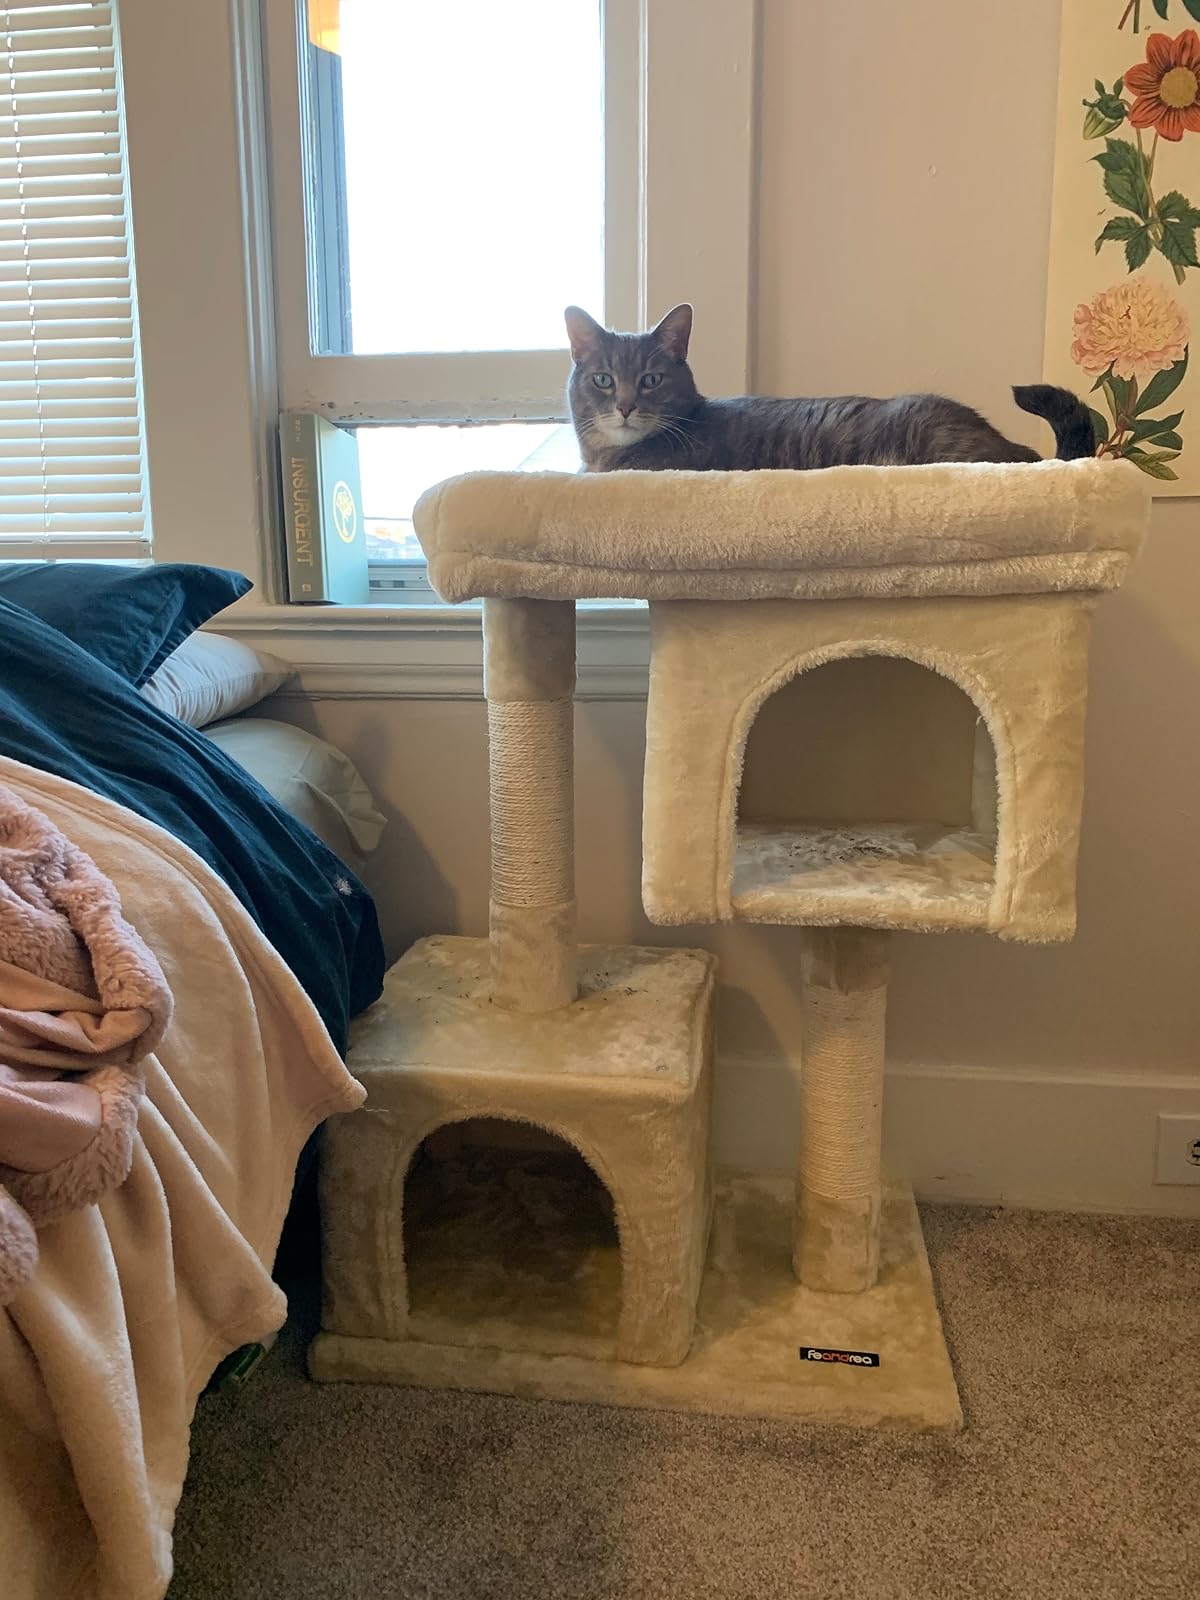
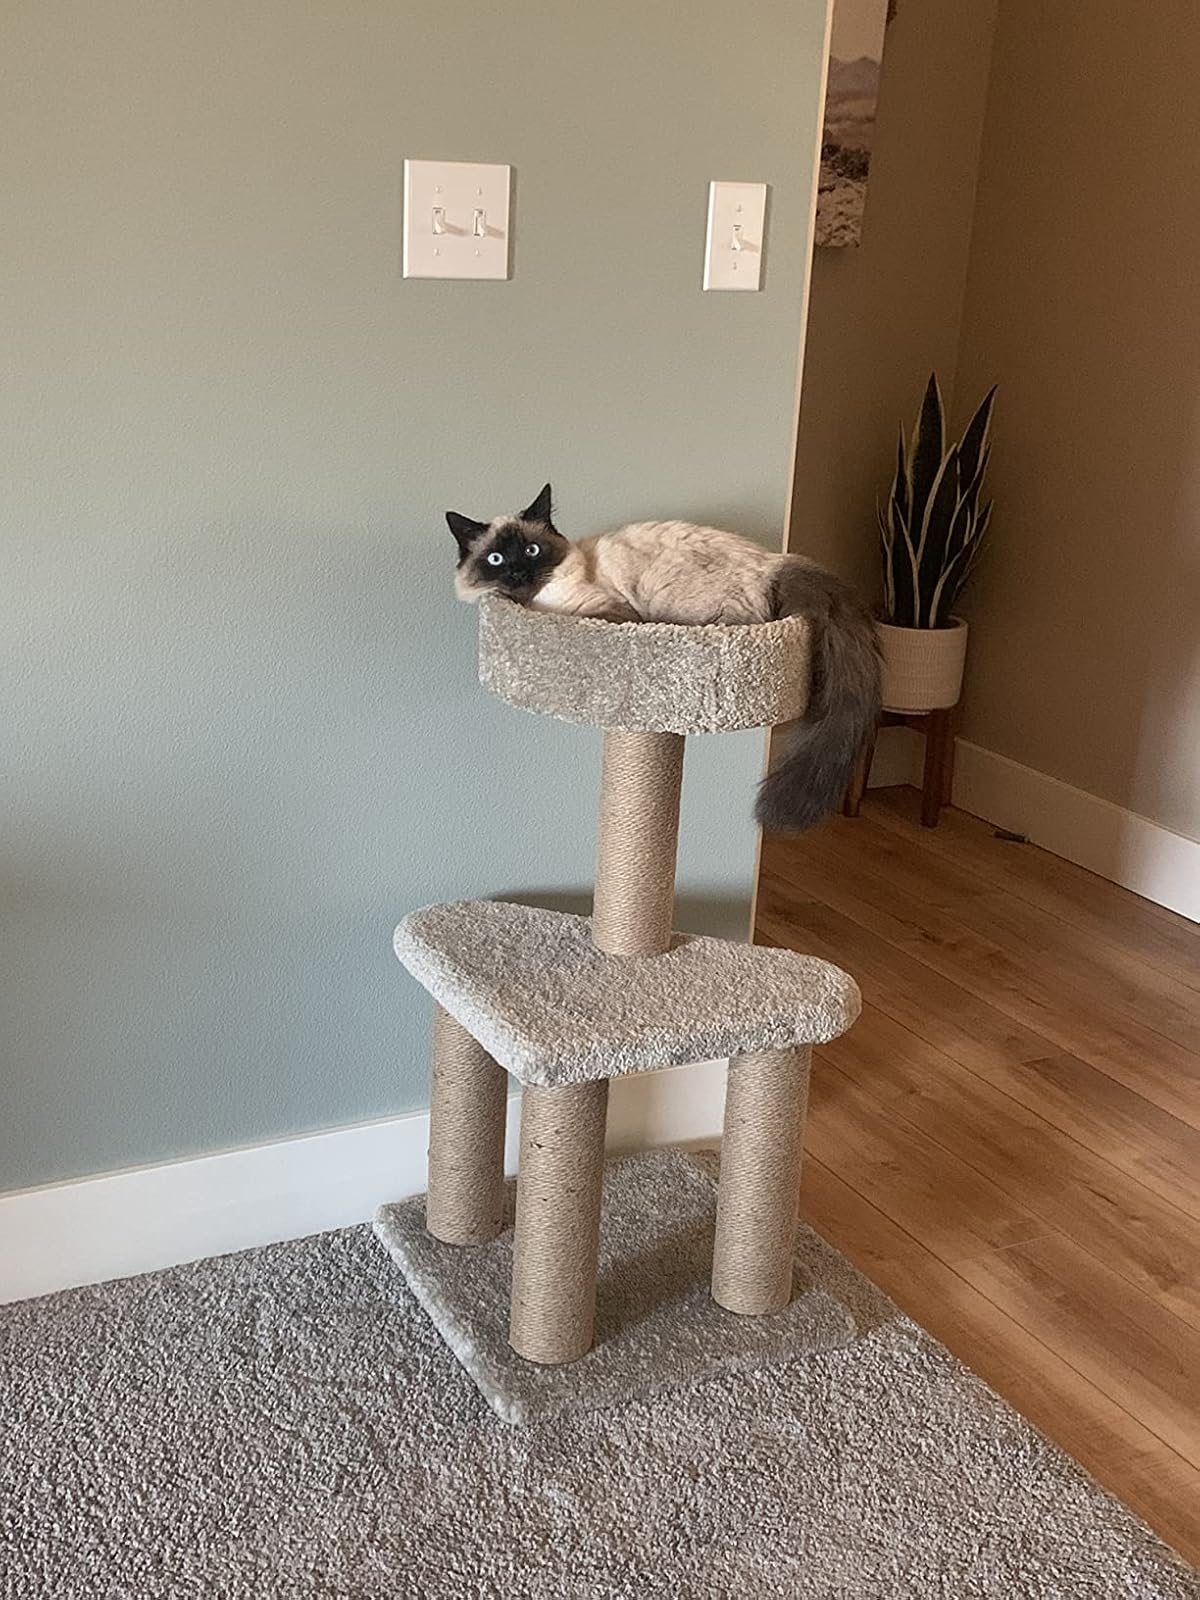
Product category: items_cat tree
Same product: no